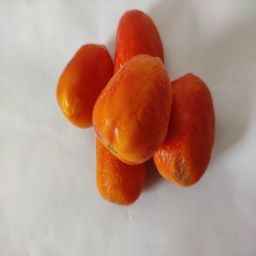
Crop: Tomato
Quality: Old